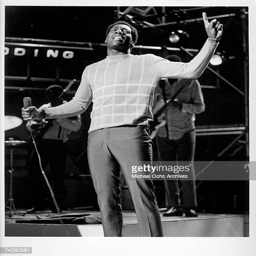
musical artist performs on the tv show